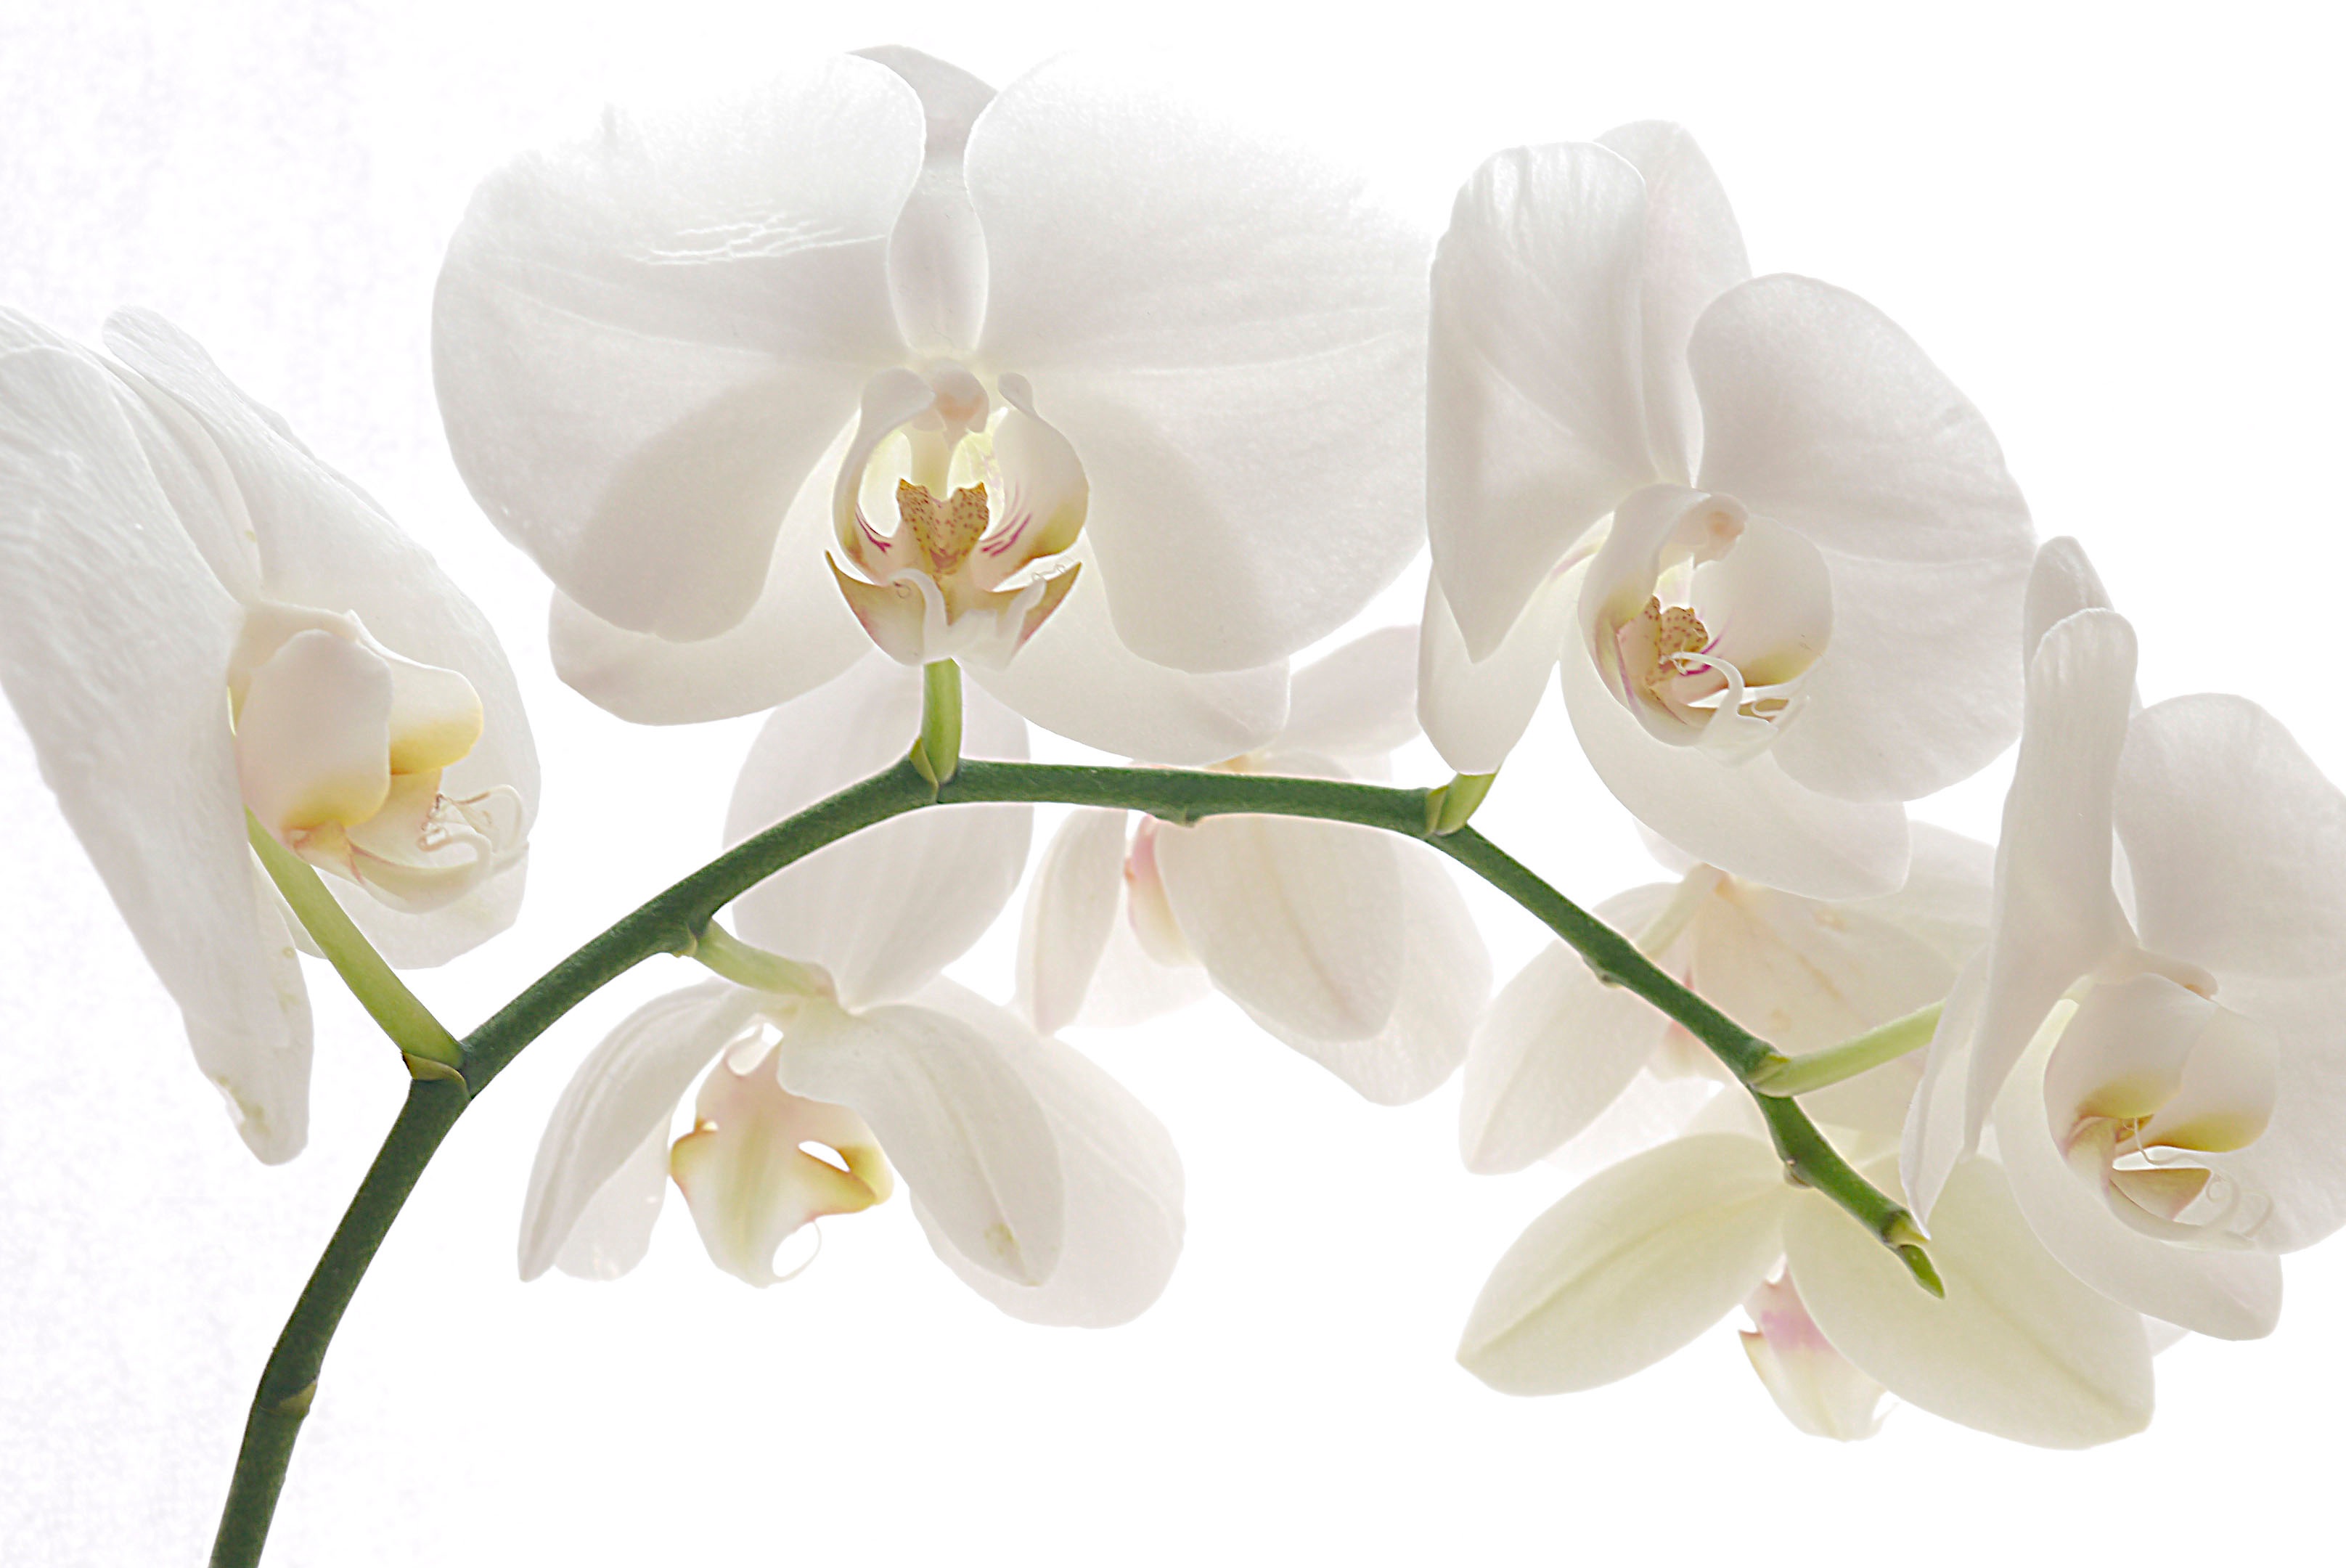
plant, white, flower, petal, orchid, flowering plant, land plant, moth orchid